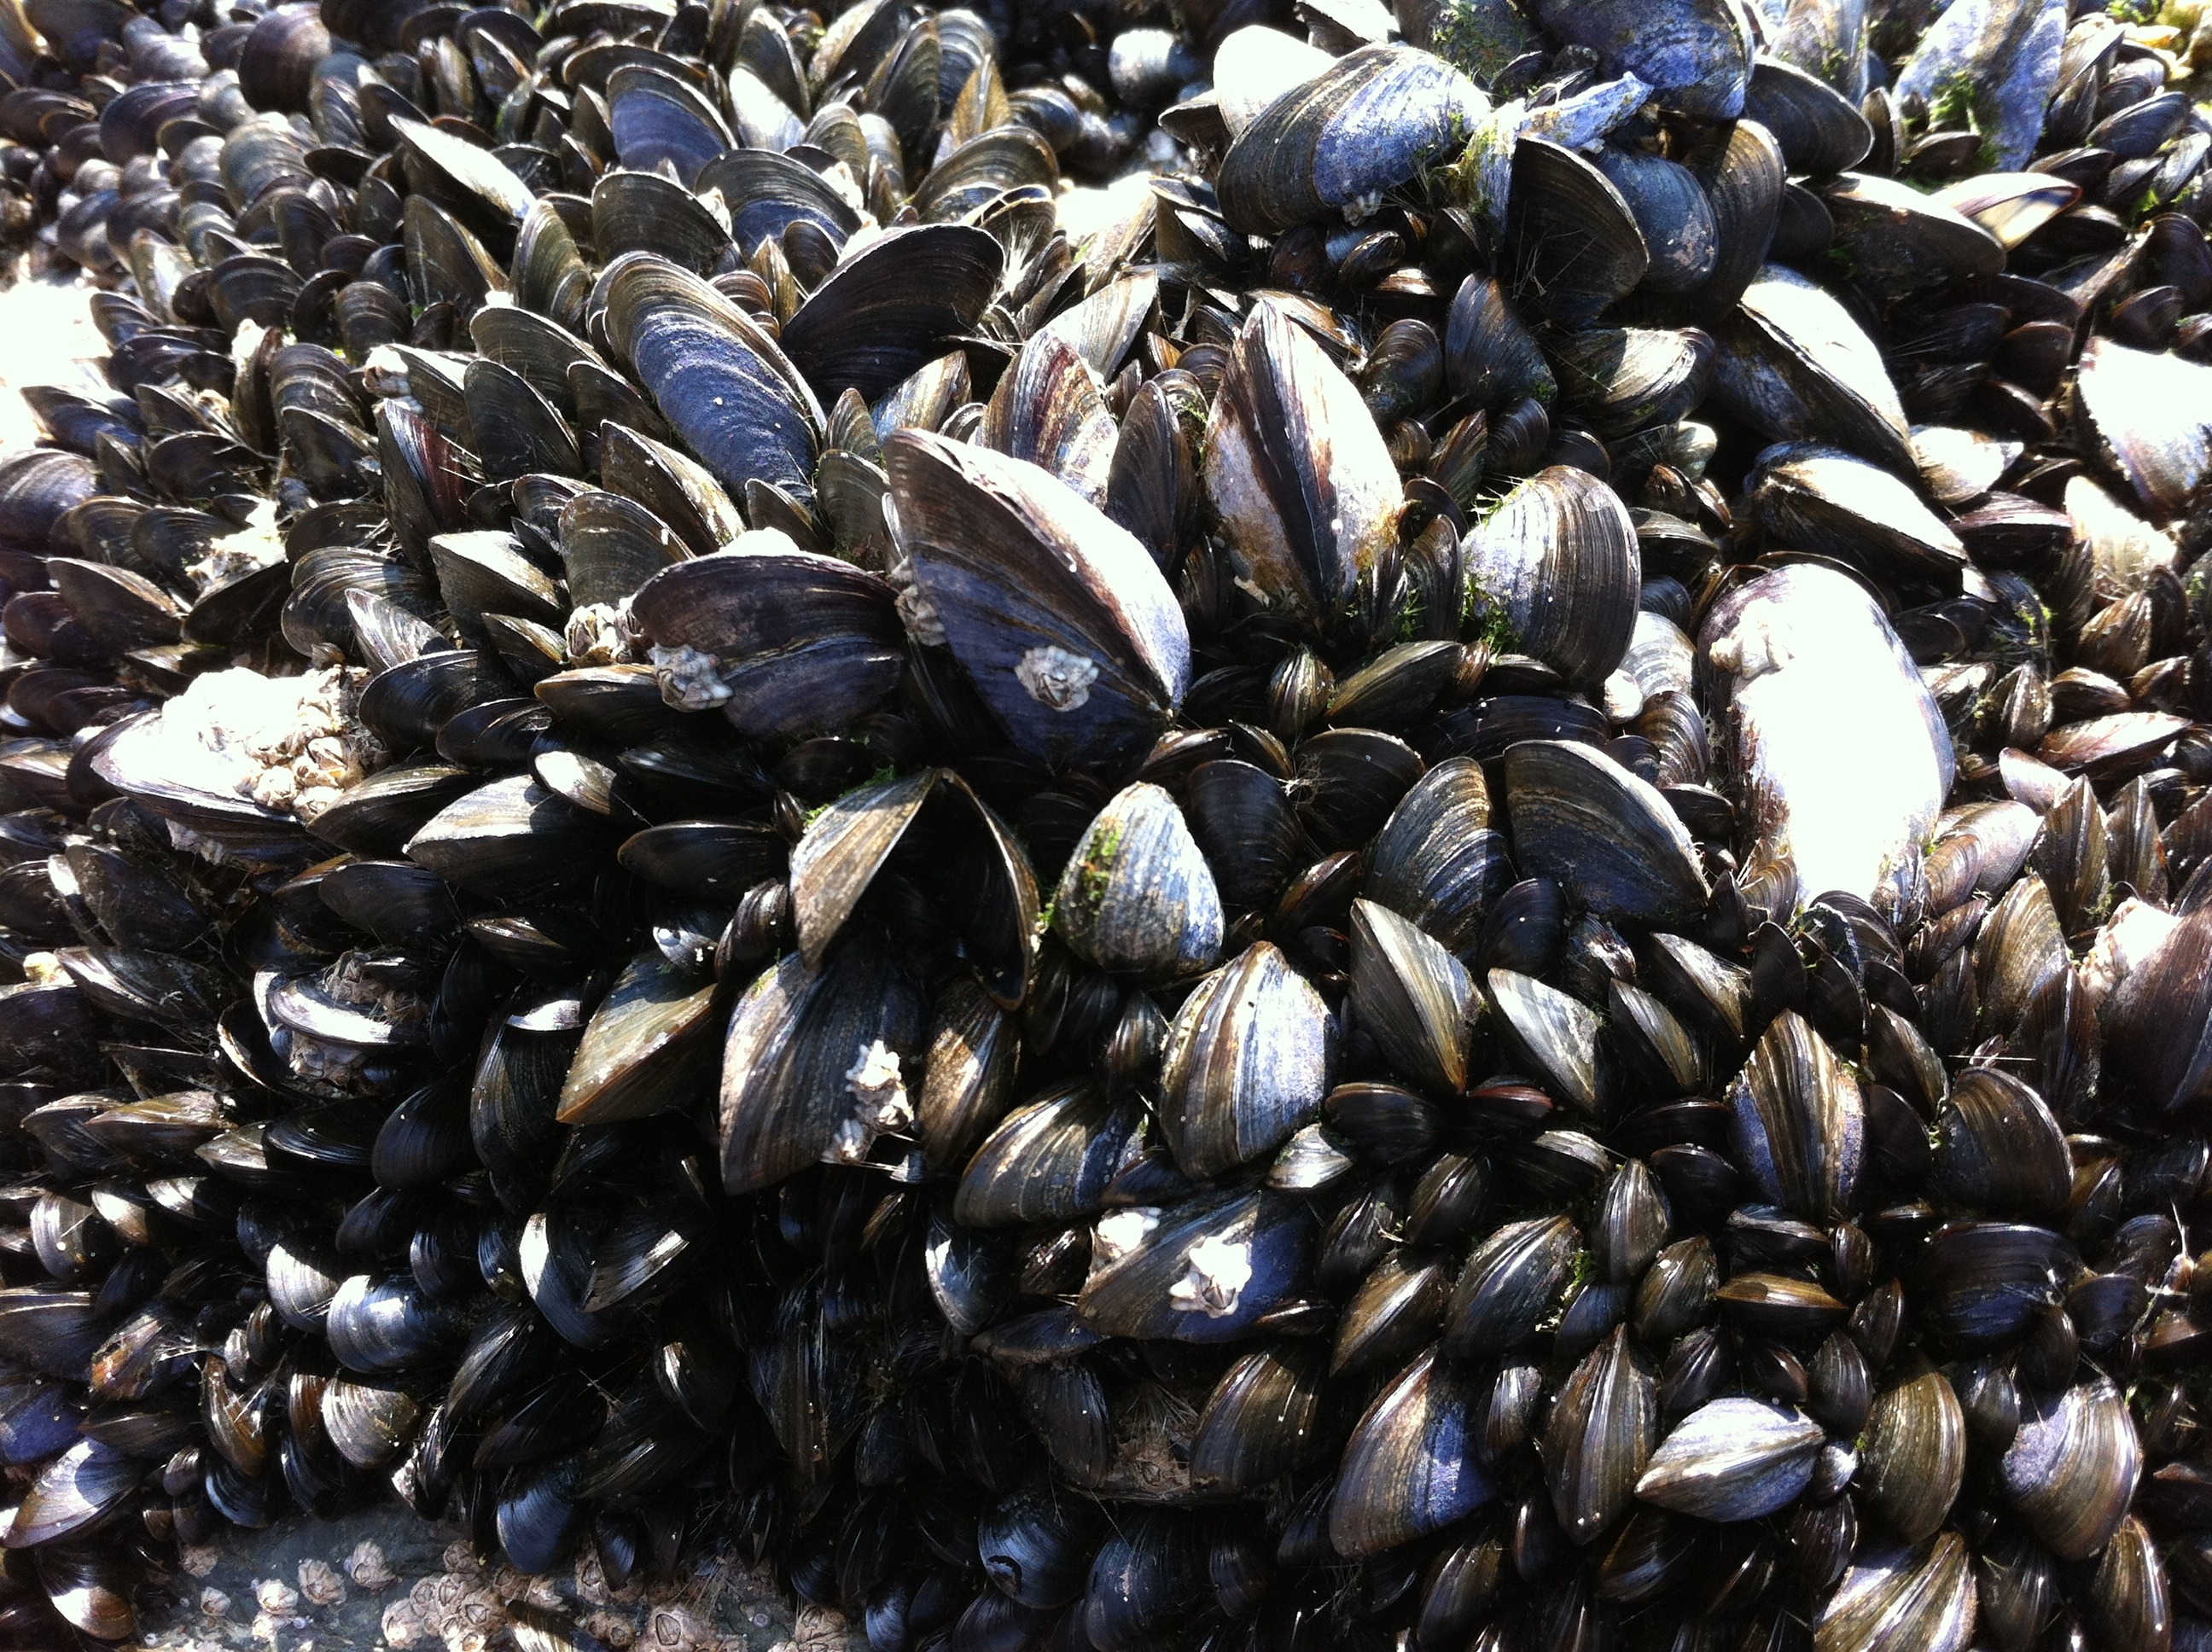
sea, flower, food, produce, pebble, seafood, fresh, shellfish, shell, invertebrate, seashell, clam, mussel, mollusk, shells, sea life, cockle, vegetarian food, mussels, alive, sunflower seed, clams oysters mussels and scallops